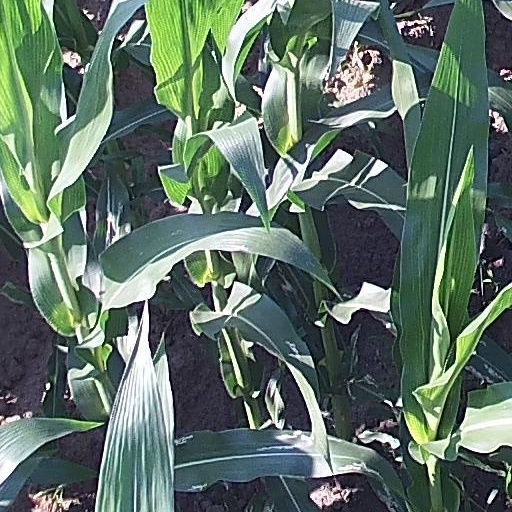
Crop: maize; corn